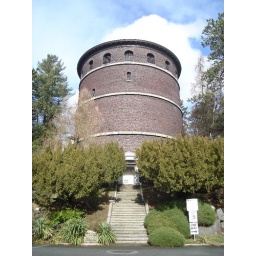
water tower in volunteer park.